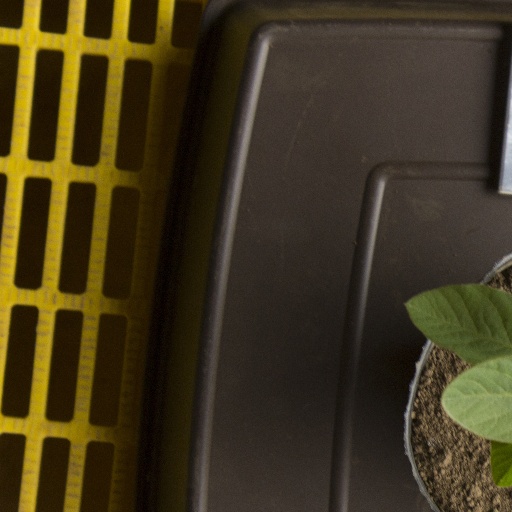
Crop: soybean